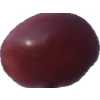
Label: pink_grape